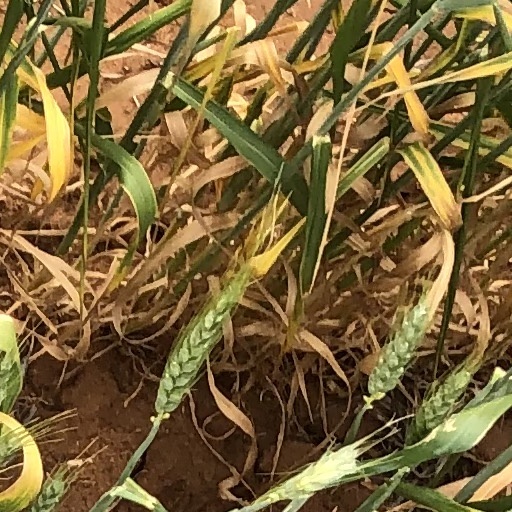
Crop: wheat